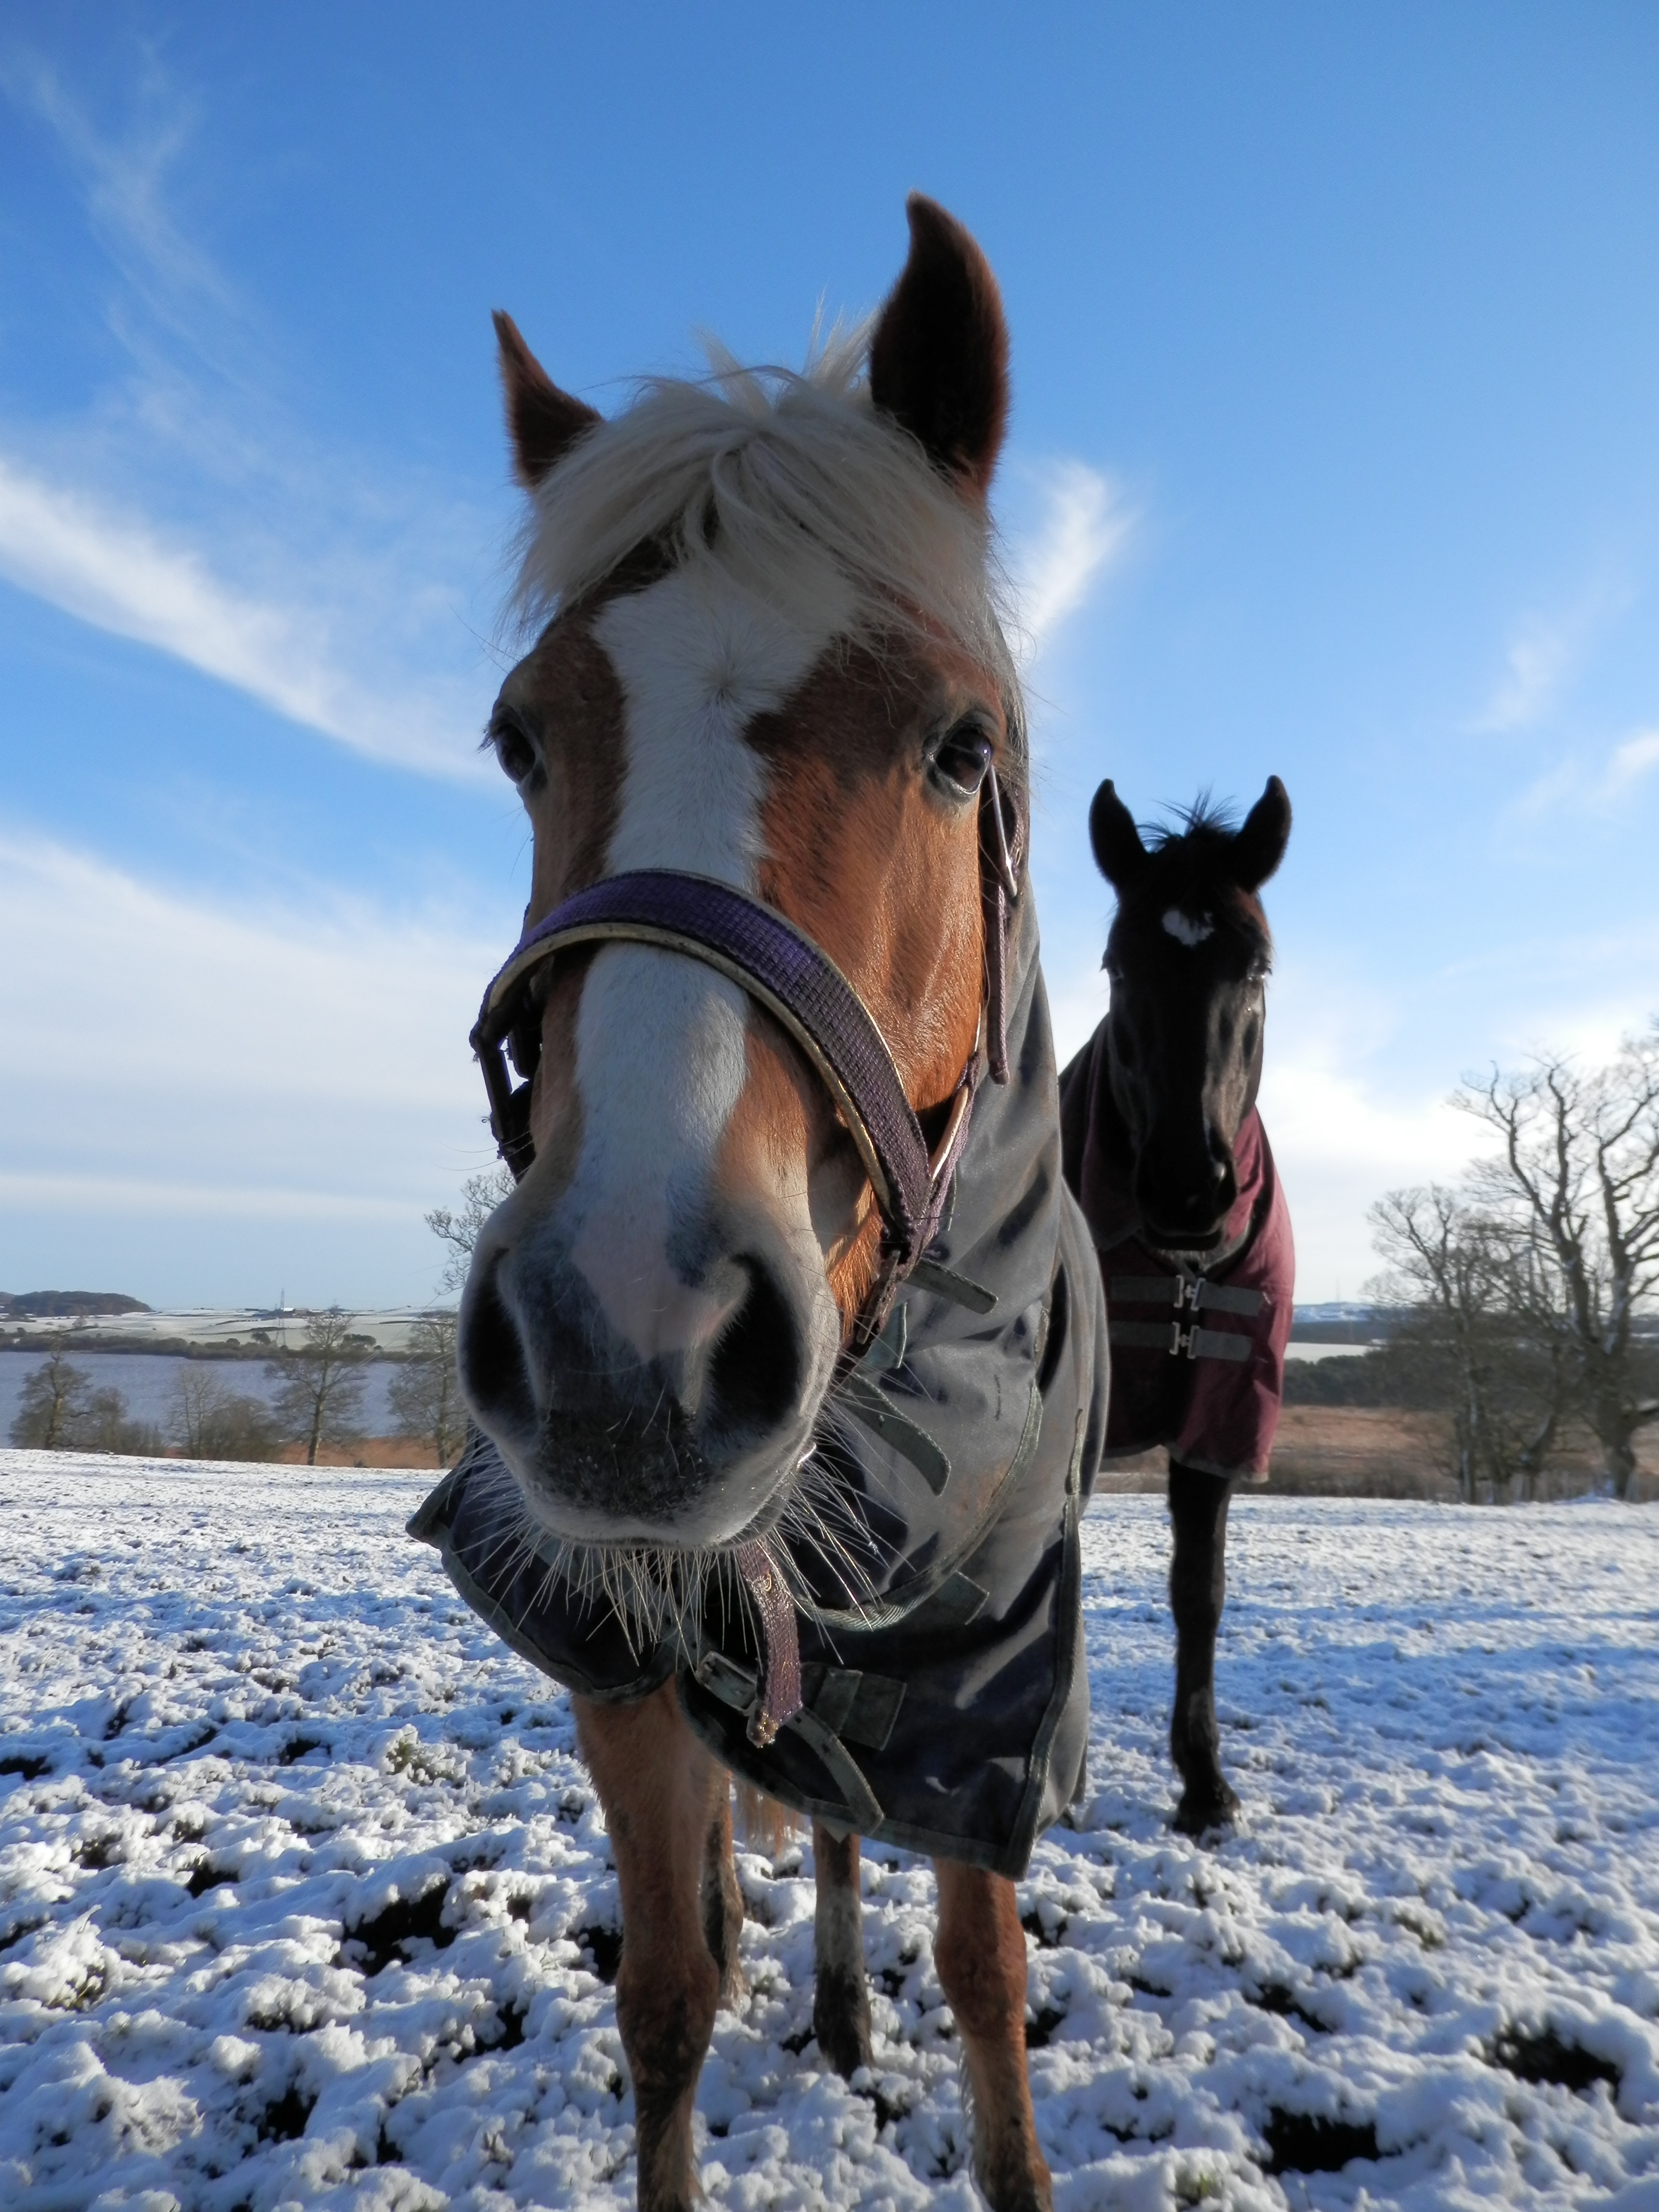
snow, winter, animal, horse, mammal, stallion, season, mare, pack animal, horse like mammal, mustang horse